Chinnodu

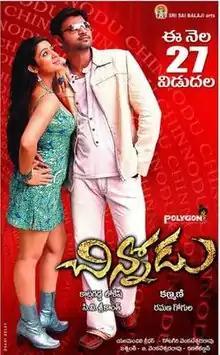
Release Poster

Chinnodu is a 2006 Indian Telugu-language film directed by Kanmani. It stars Sumanth and Charmy Kaur in the lead roles while Rahul Dev, Chandra Mohan, Rajiv Kanakala, and Brahmanandam play supporting roles. It was remade in Kannada as "Hara" and in Bangladesh as "Nishpap Munna".